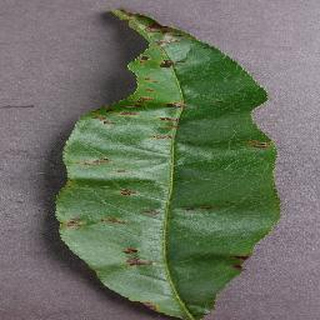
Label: peach_bacterial_spot